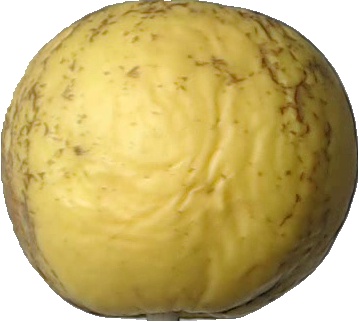
Label: apple_golden_1